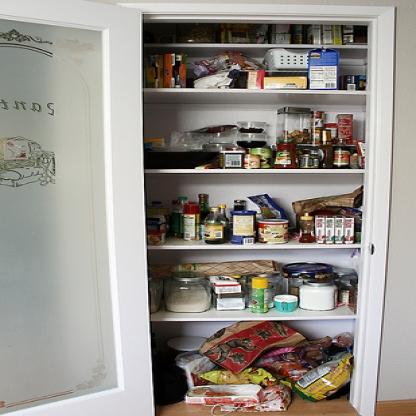
Scene: Indoor